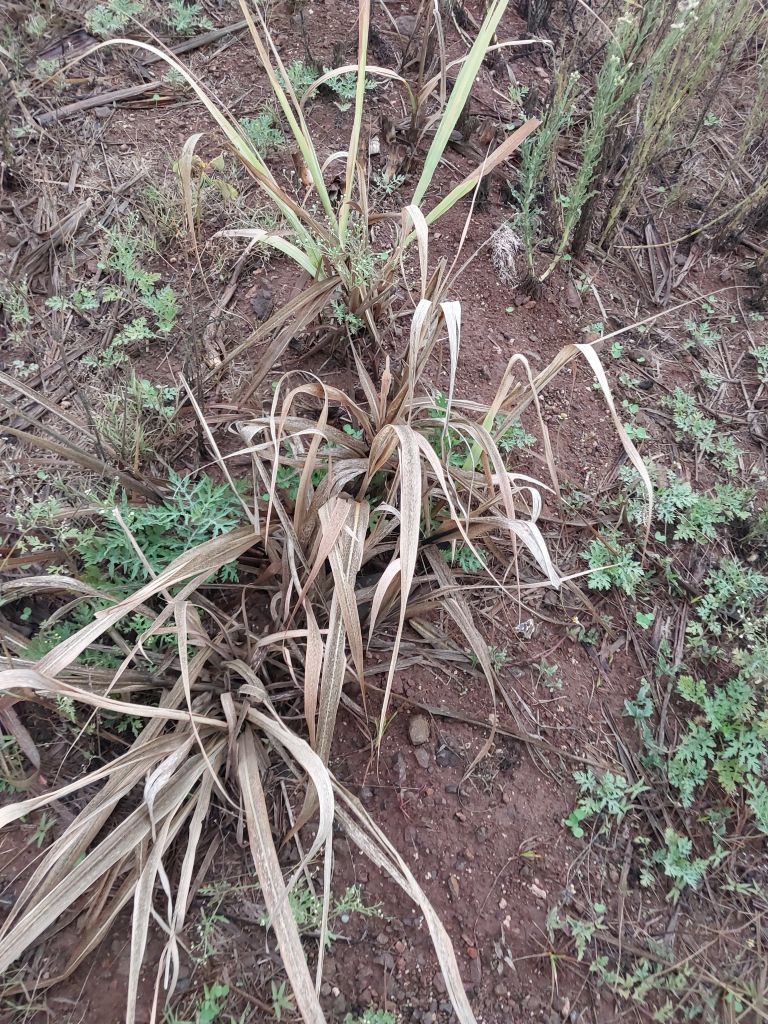
Label: Sett Rot